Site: brandenburg
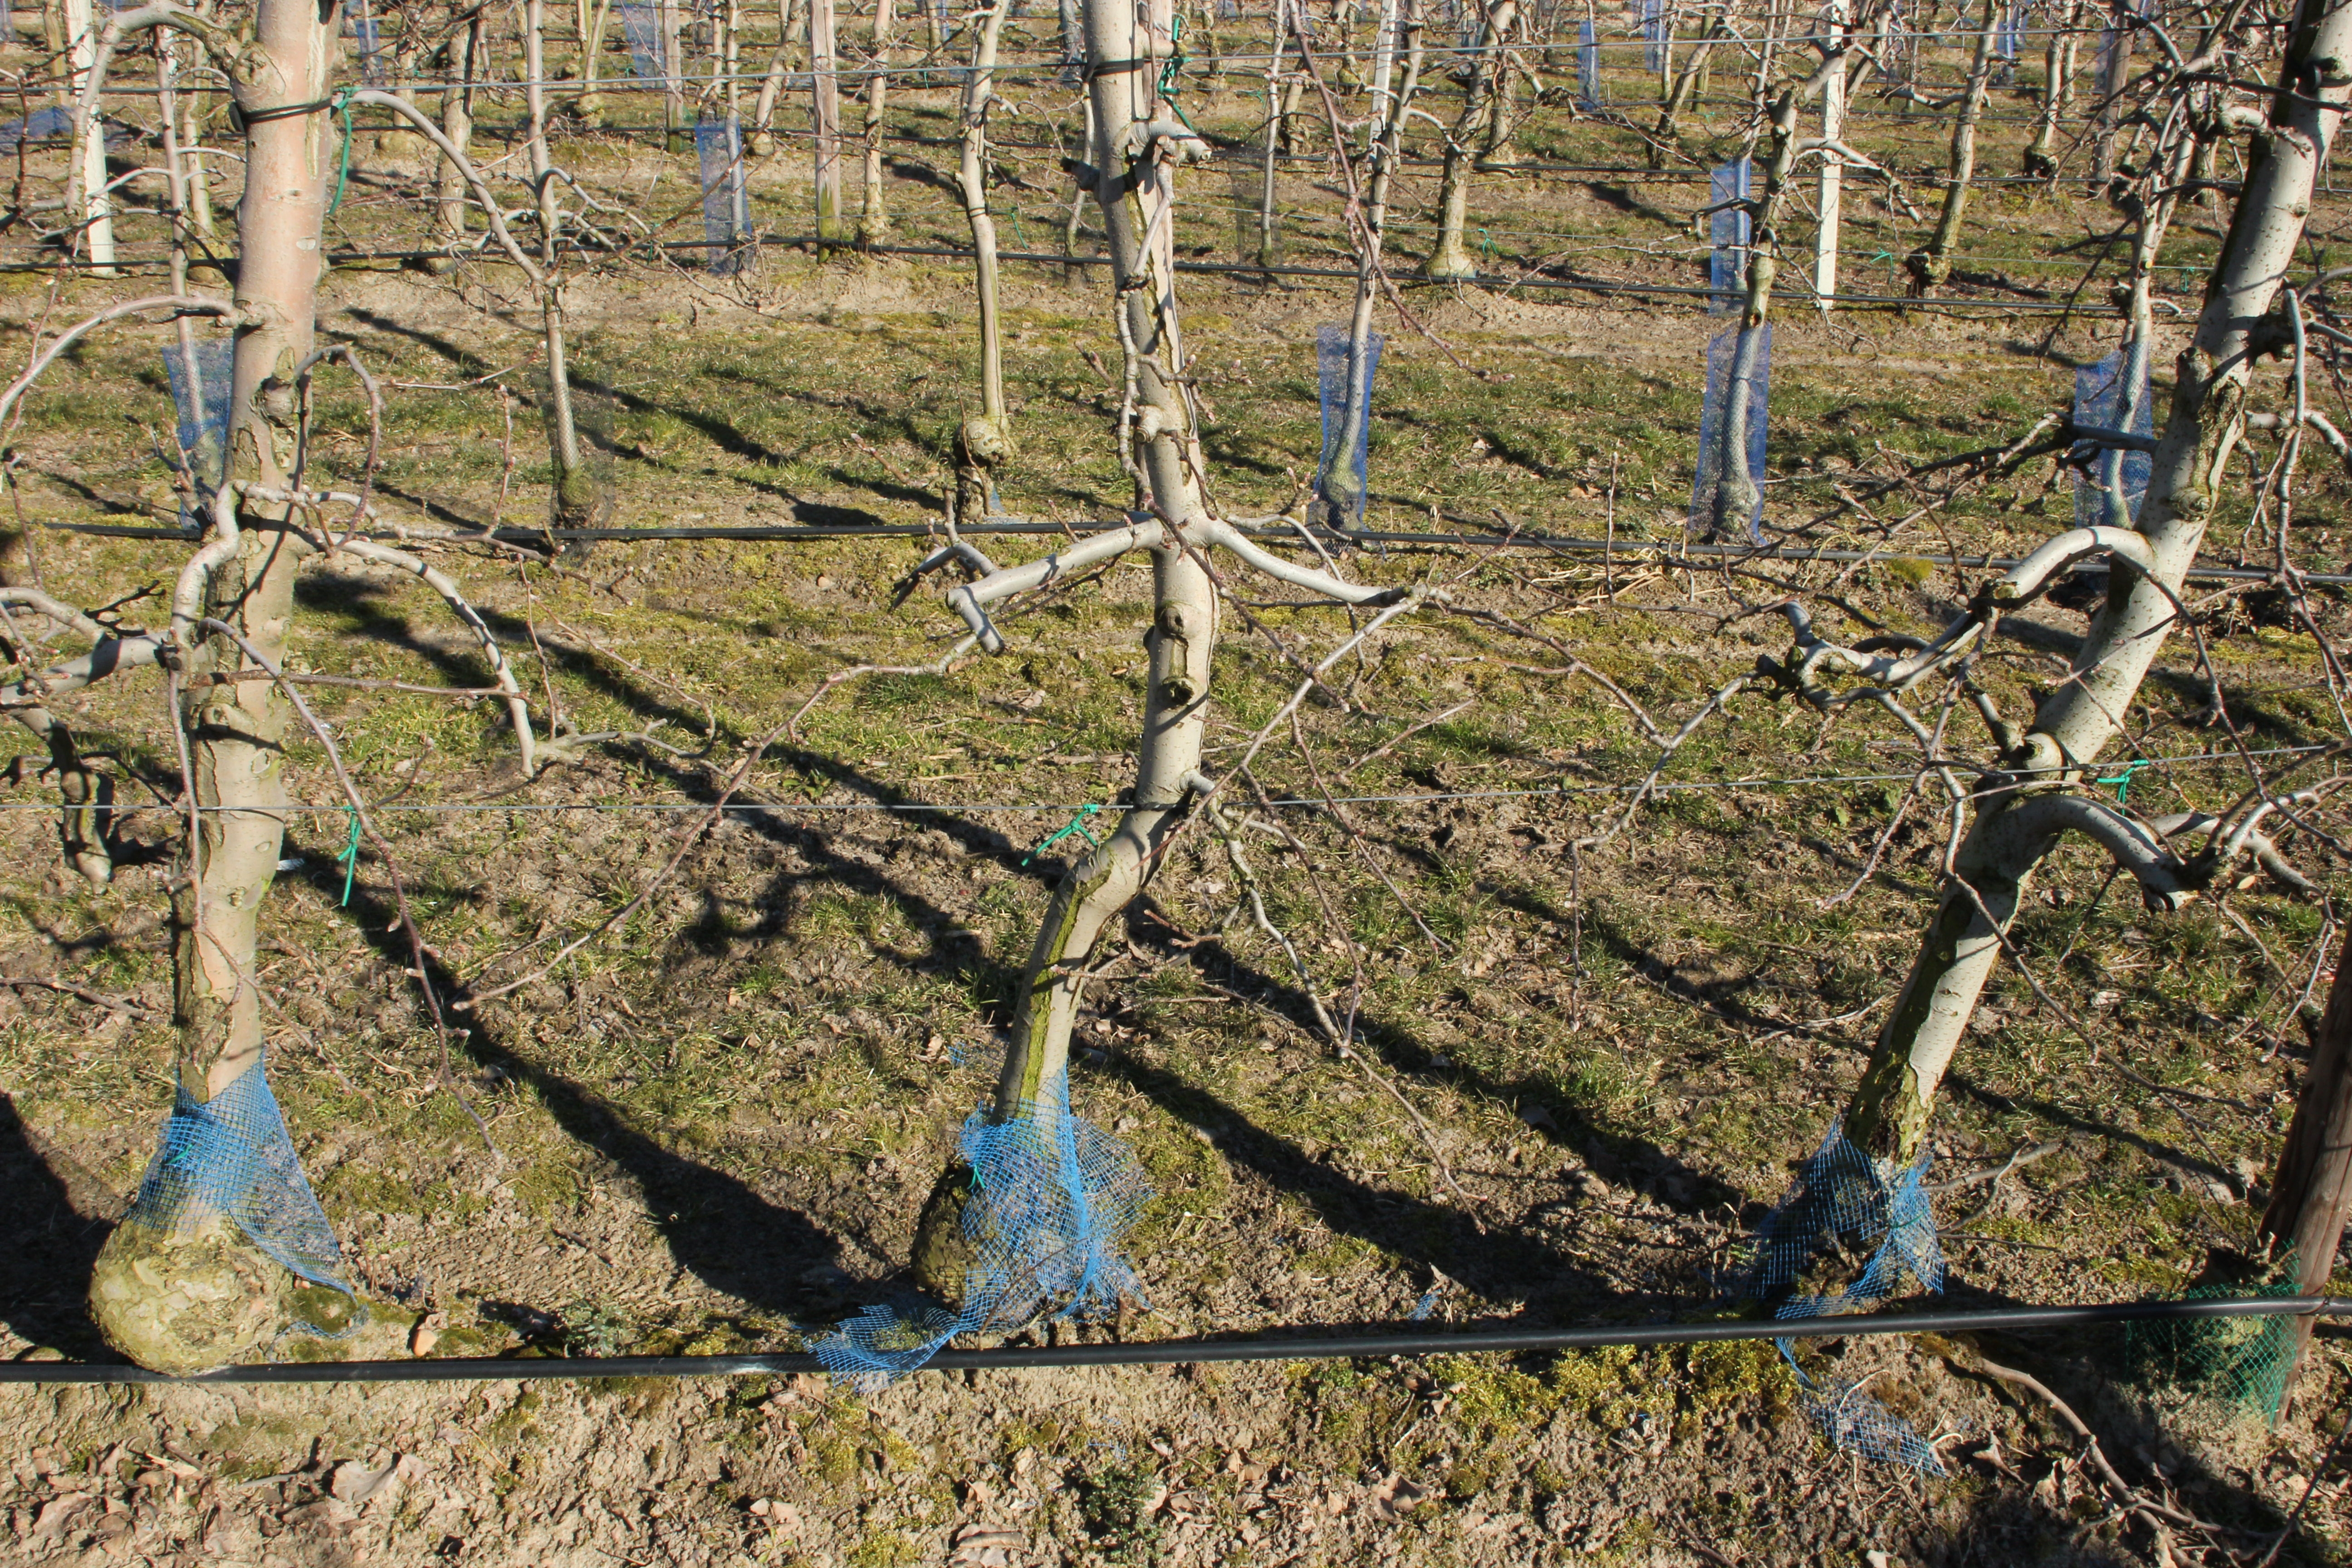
Growth stage (BBCH 03): Bud development